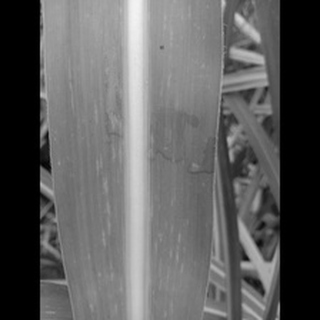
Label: sugarcane_mosaic